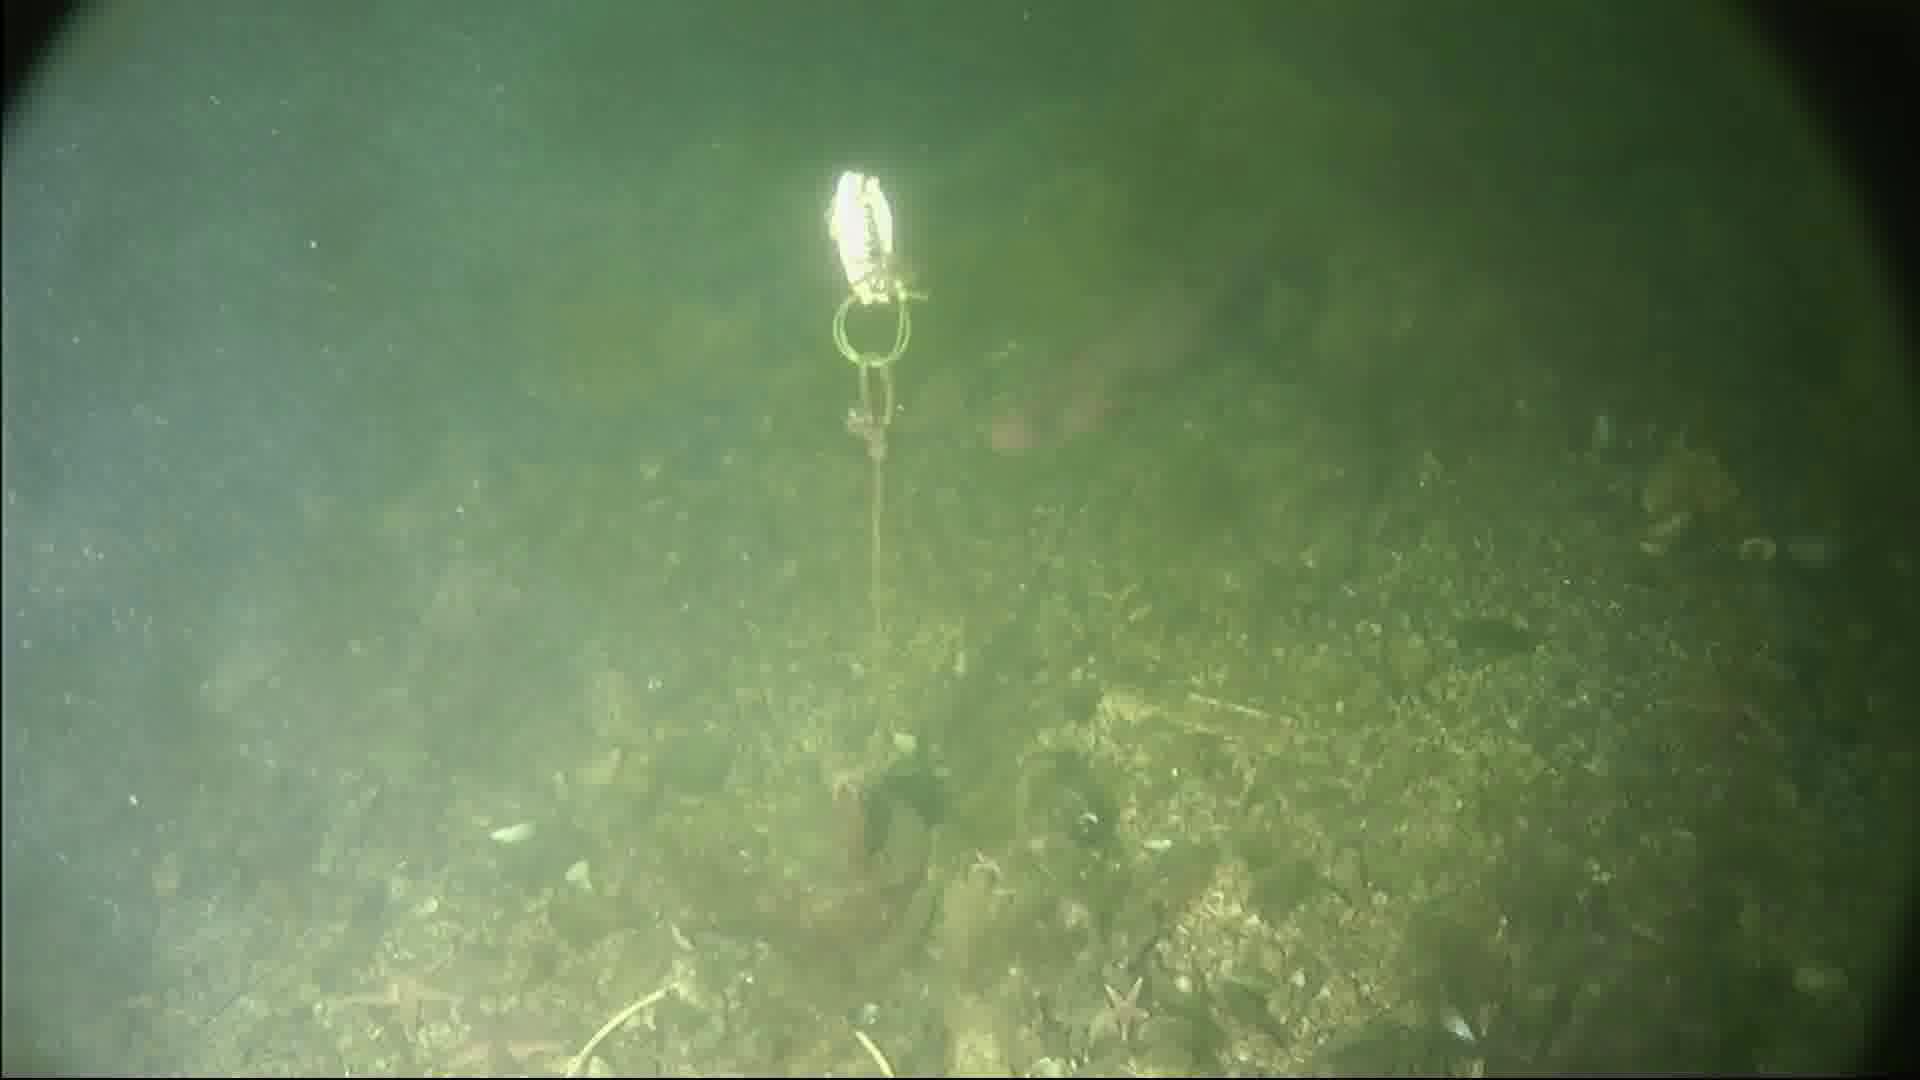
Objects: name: starfish
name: fish